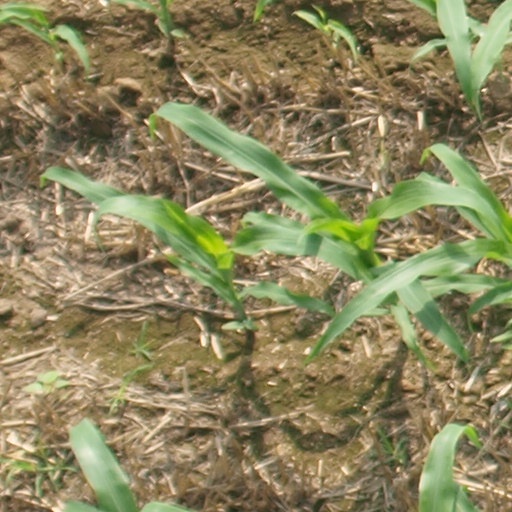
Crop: maize; corn